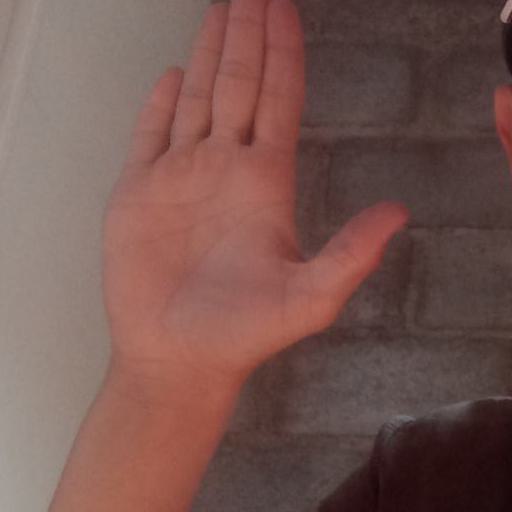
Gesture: stop